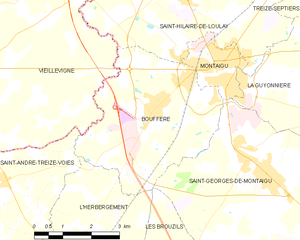
Carte des communes françaises Boufféré